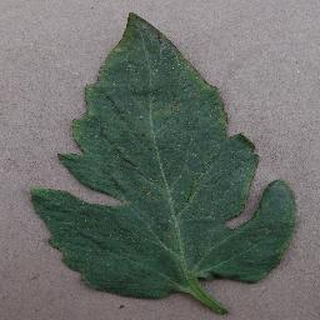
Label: tomato_bacterial_spot